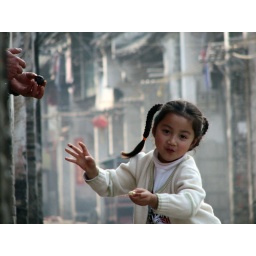
Young Chinese girl turns to run off in the quiet street of Xingping.